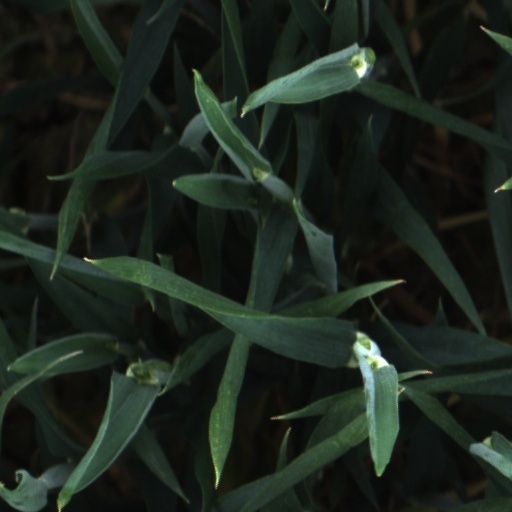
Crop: wheat